Thutmose IV

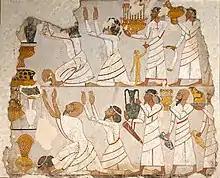
Syrian (""Retjenu"") tribute bearers in the tomb of Sobekhotep, during the reign of Thutmose IV, Thebes. British Museum

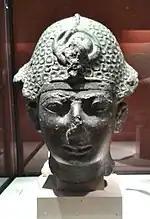
Thutmose IV wearing the khepresh, Musée du Louvre.

When [Menkheperure], the father of Nimmureya (i.e., Amenhotep III) wrote to Artatama, my grandfather, he asked for the daughter of my grandfather, the sister of my father. He wrote 5, 6 times, but he did not give her. When he wrote my grandfather 7 times, then only under such pressure, did he give her. (EA 29)